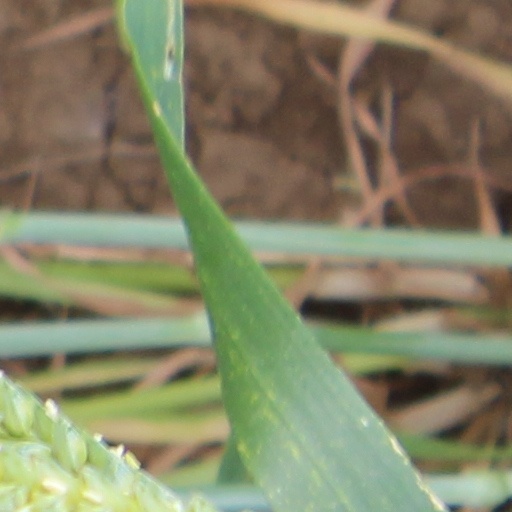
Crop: wheat